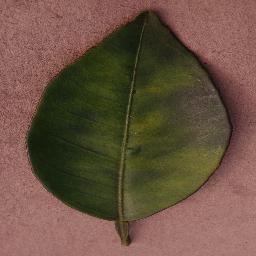
Label: Orange___Haunglongbing_(Citrus_greening)